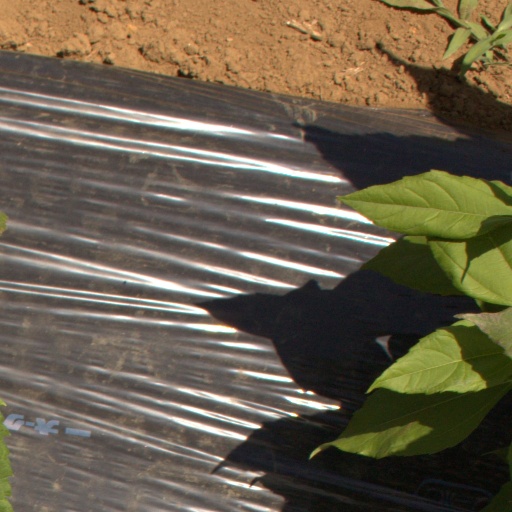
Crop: Jerusalem artichoke